Federico Boyd

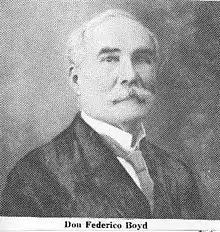

Federico Augusto Boyd López (24 September 1851 – 25 May 1924) was the acting President of Panama from 1 October 1910 to 5 October 1910. He belonged to the Liberal Party.